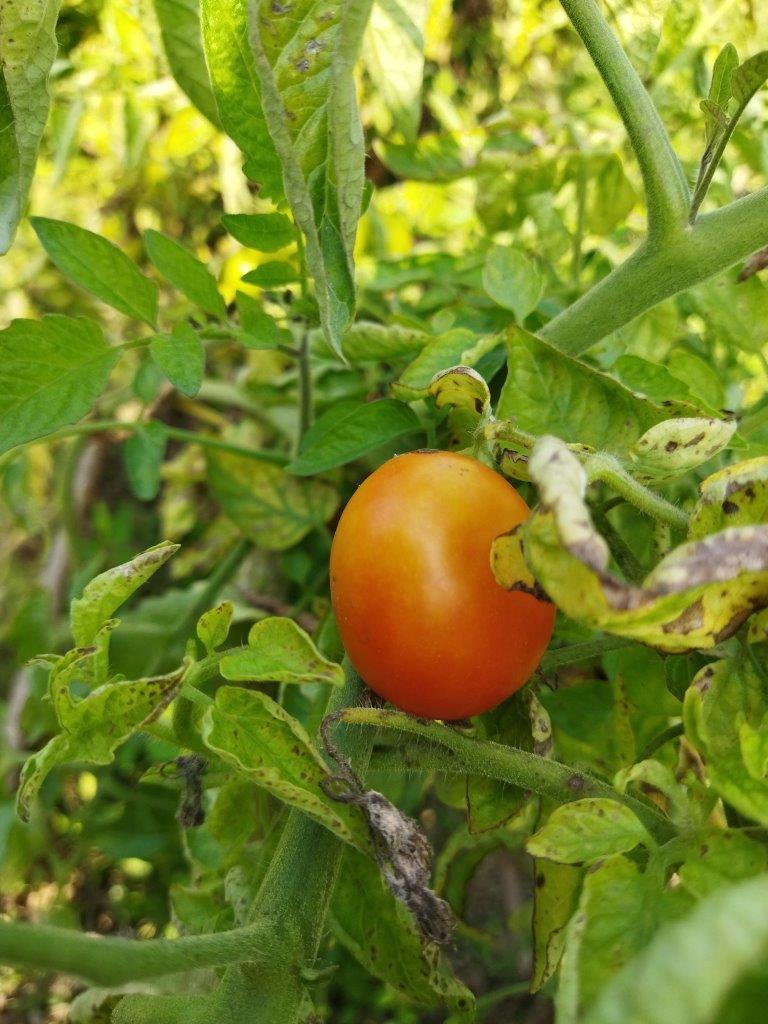
Maturity: Mature